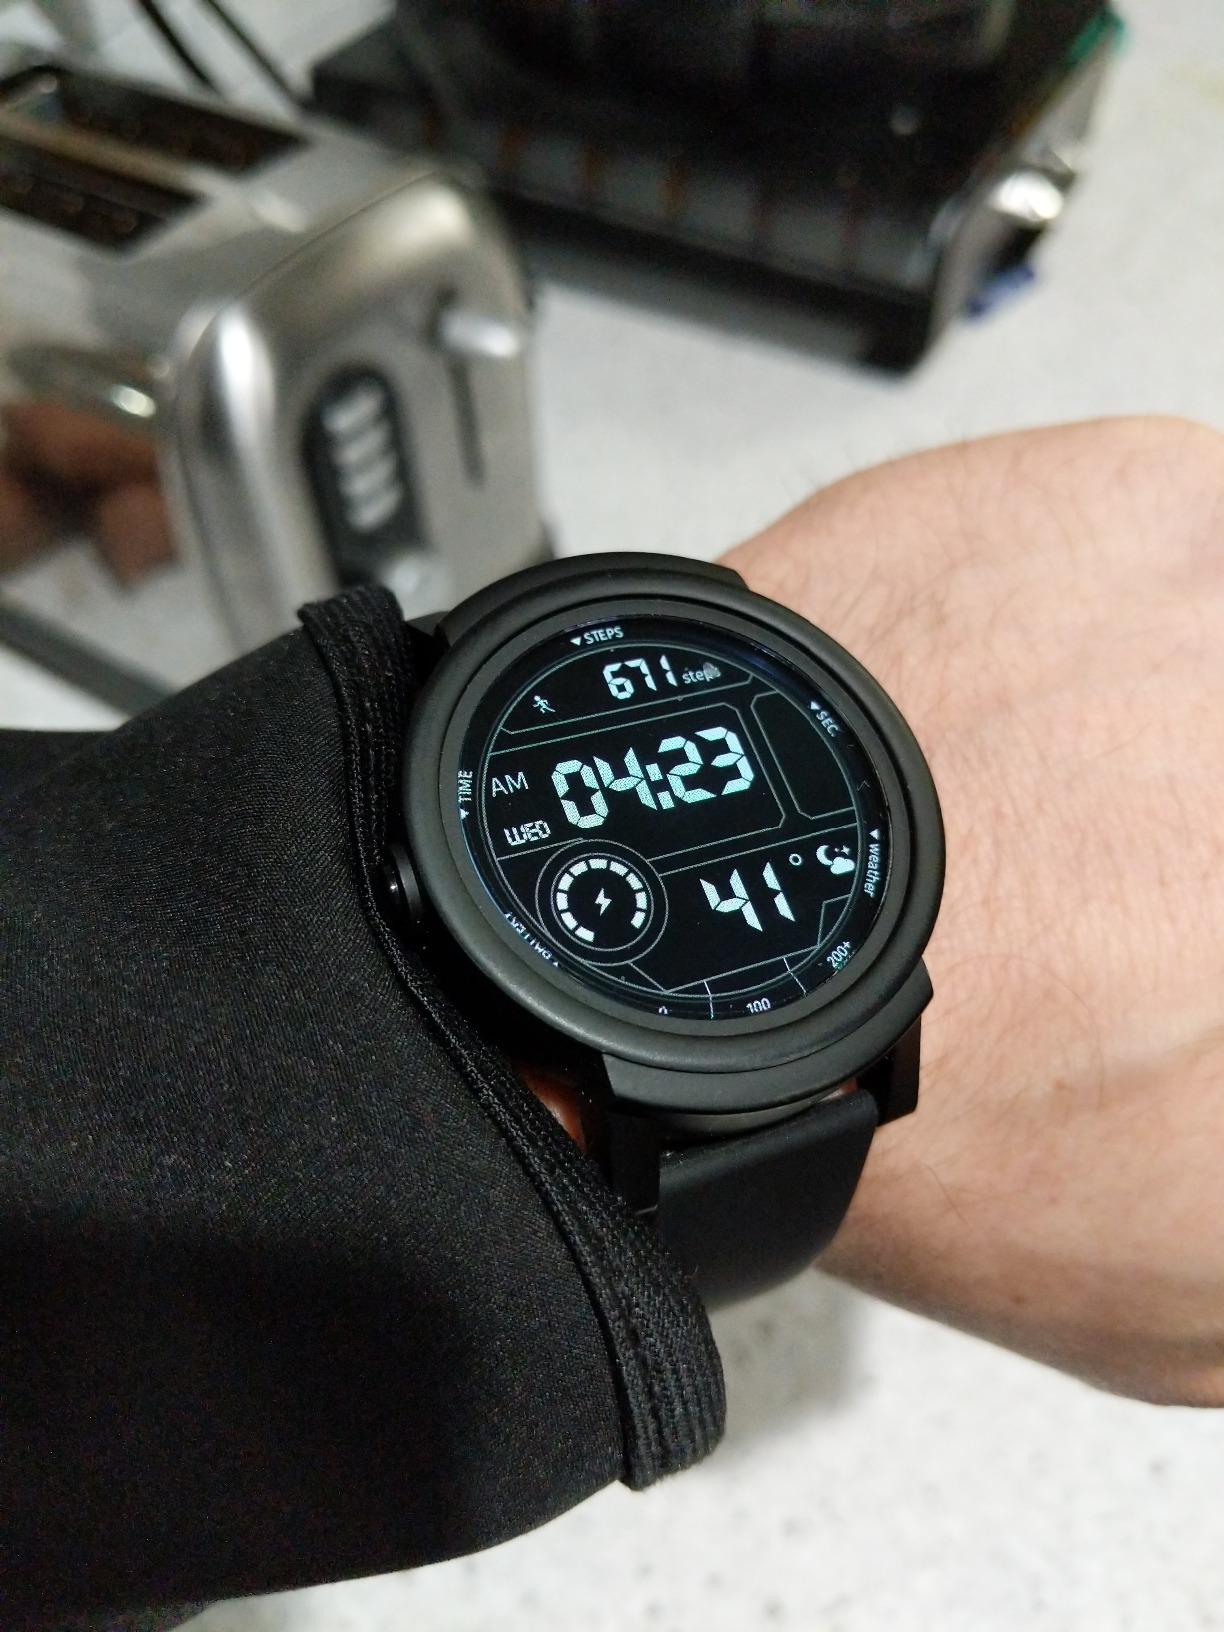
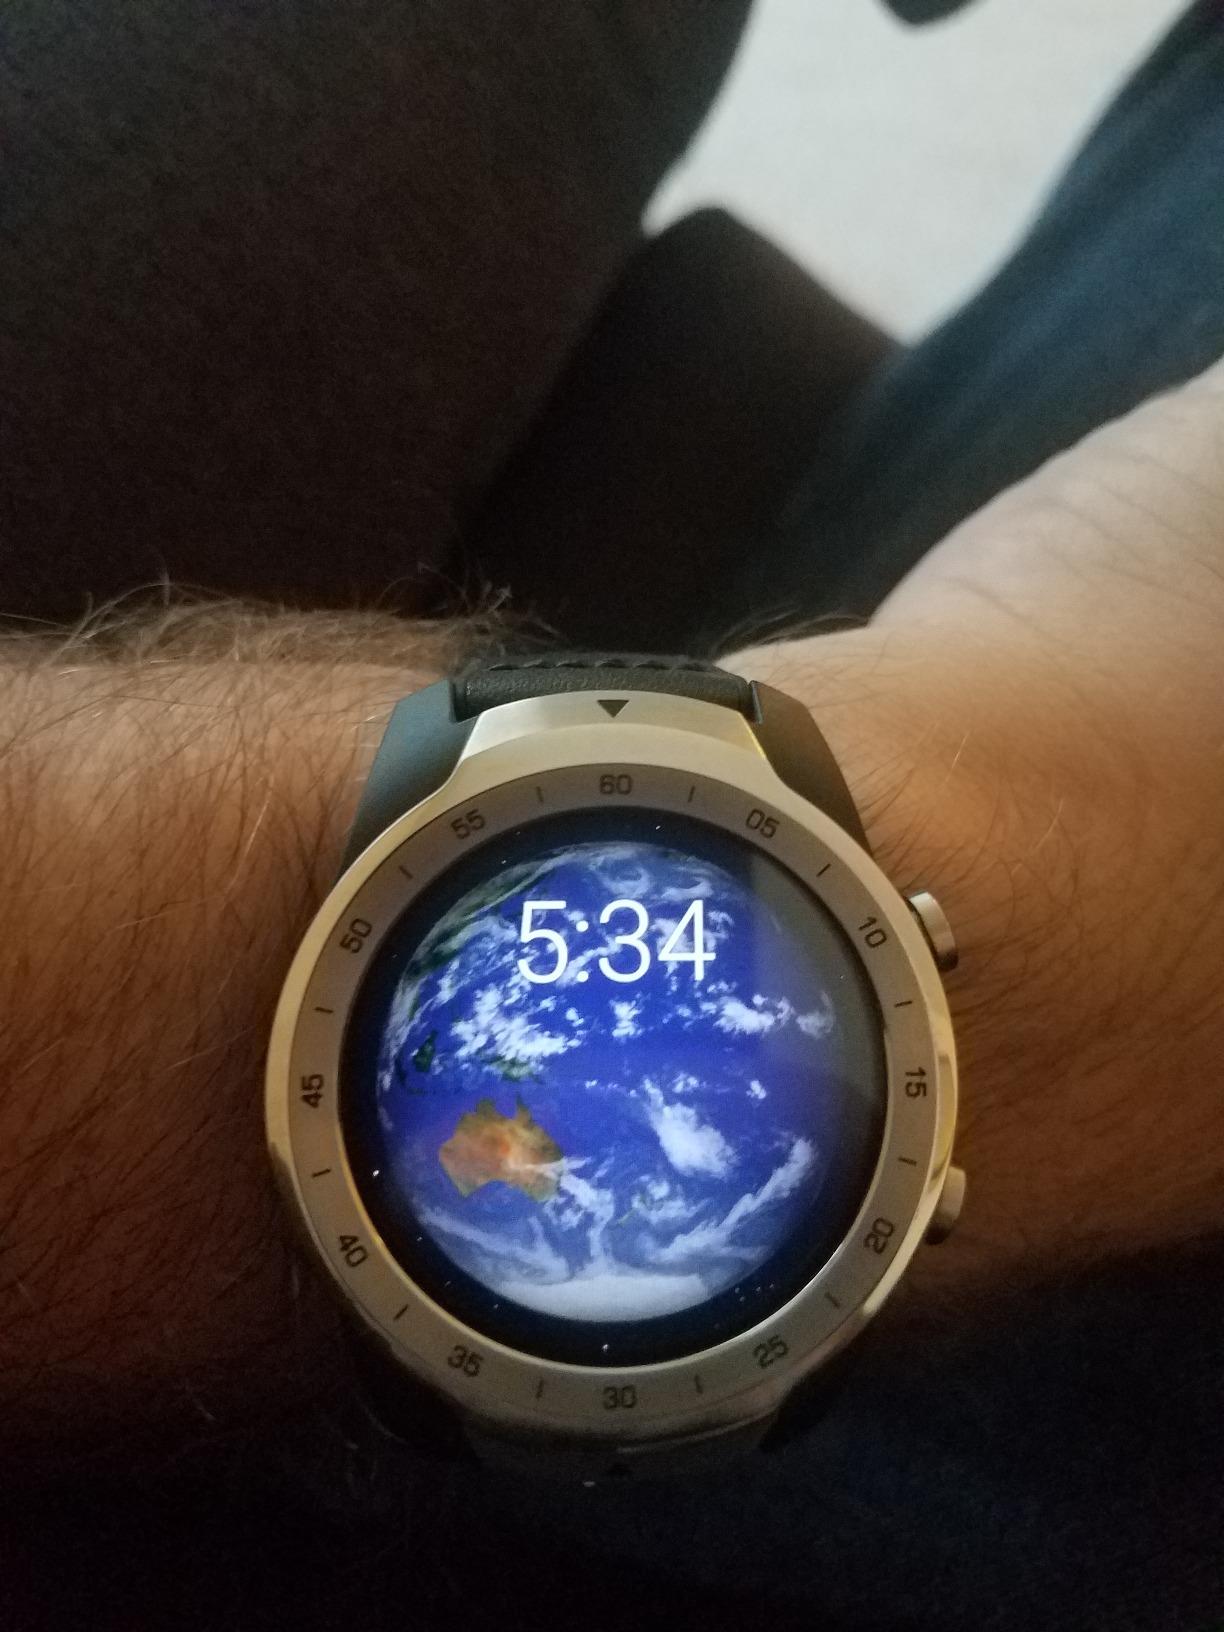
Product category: smartwatch
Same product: no